Yevgen Sokolovsky

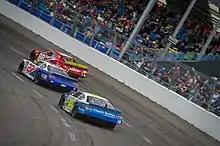

After a break as an active driver, Evgeny Sokolovsky switched to touring car racing in 2018. He entered the European oval racing series LMV8 (Late Model V8) and achieved second place in the ASCAR class in his debut year.